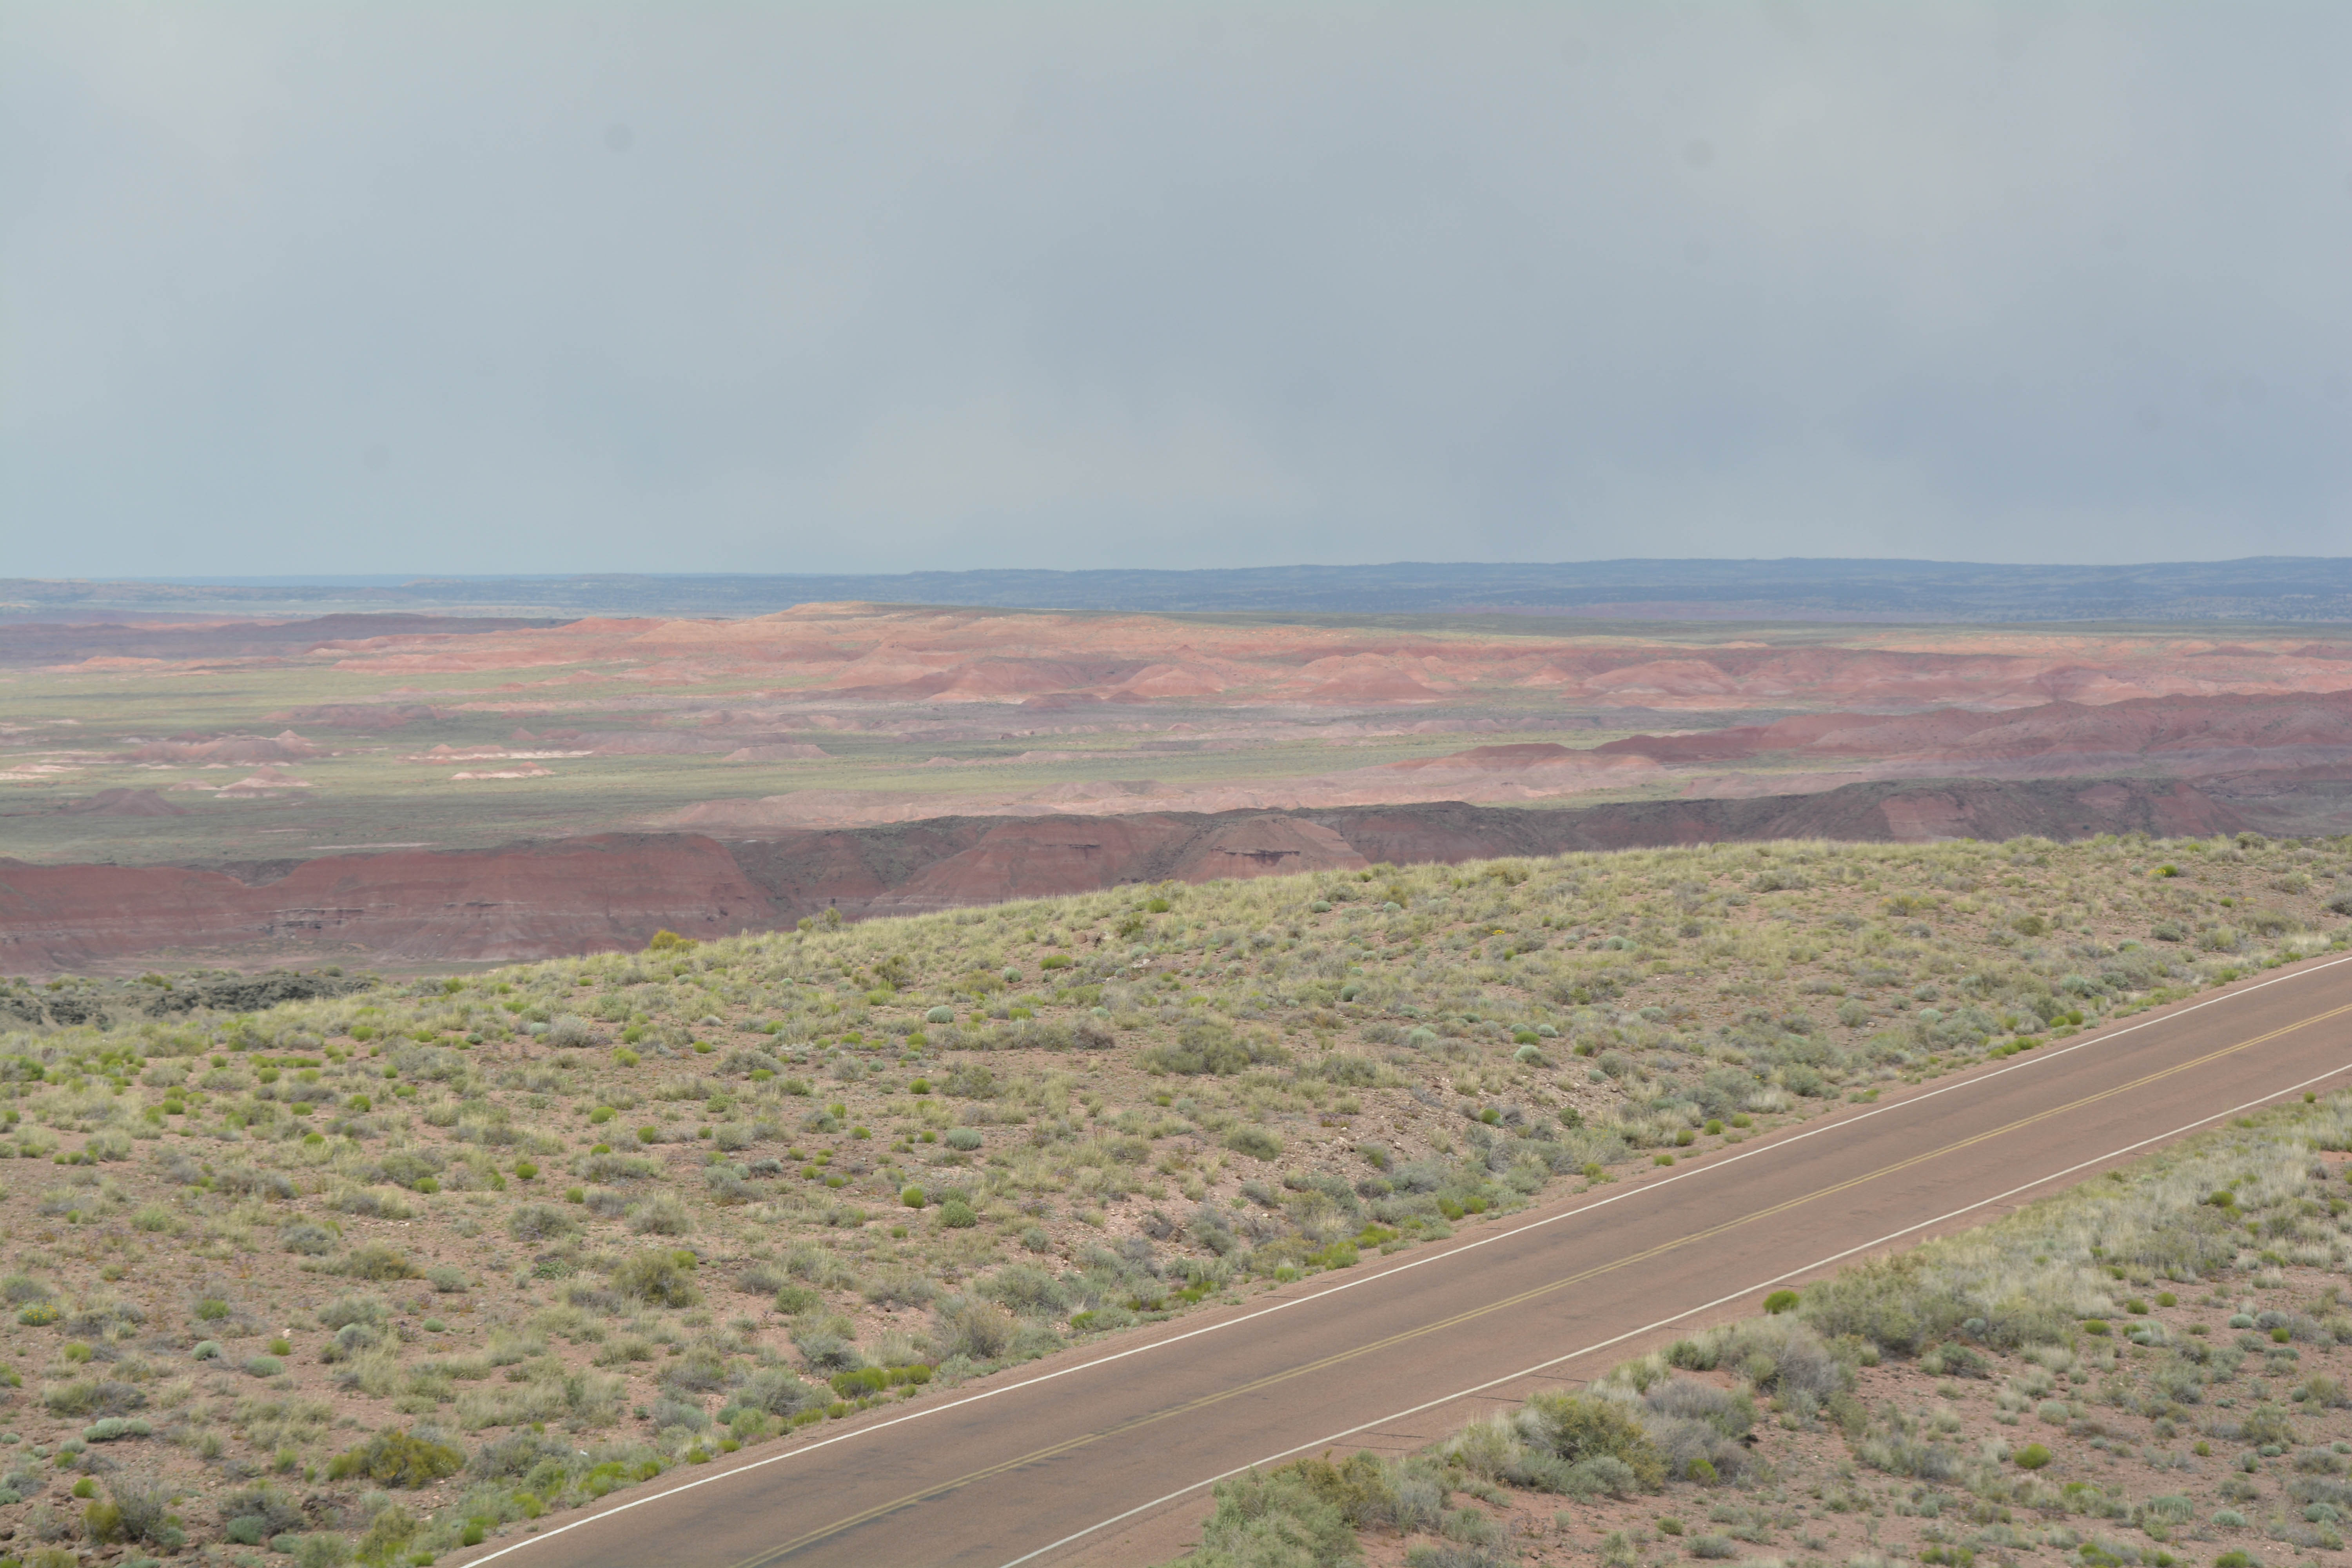
landscape, horizon, mountain, road, field, prairie, hill, highway, valley, soil, plain, grassland, plateau, marccooper, painteddesert, petrifiedforest, route66, holbrook, arizonalandscape, habitat, ecosystem, steppe, rural area, natural environment, atmospheric phenomenon, ecoregion